Taxiwaala

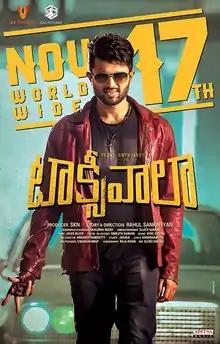
Theatrical release poster

Taxiwaala is a 2018 Indian Telugu-language supernatural comedy thriller film directed by Rahul Sankrityan. Produced by UV Creations and GA2 Pictures, the film stars Vijay Deverakonda, Priyanka Jawalkar, and Malavika Nair. The music was composed by Jakes Bejoy with cinematography by Sujith Sarang and editing by Sreejith Sarang. The film released on 17 November 2018 to positive reviews and became a box office success.